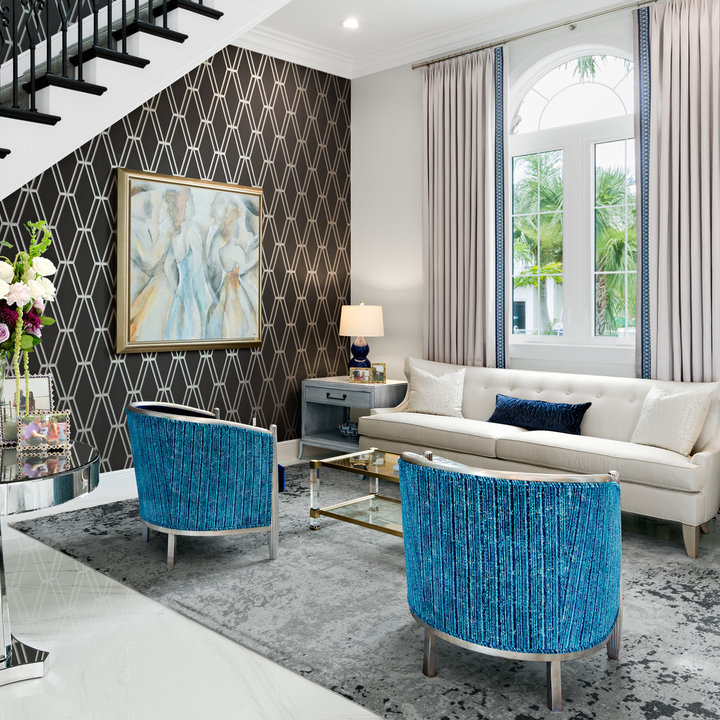
Style: ArtDeco